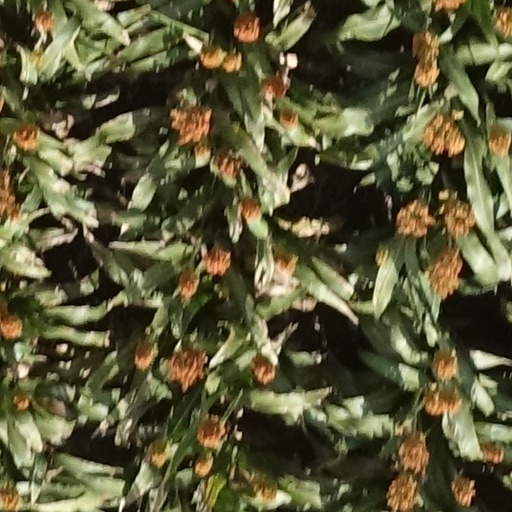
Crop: sorghum